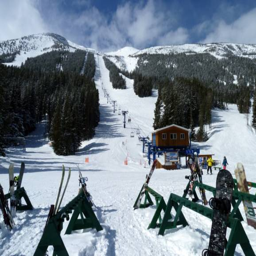
view of the ski resort